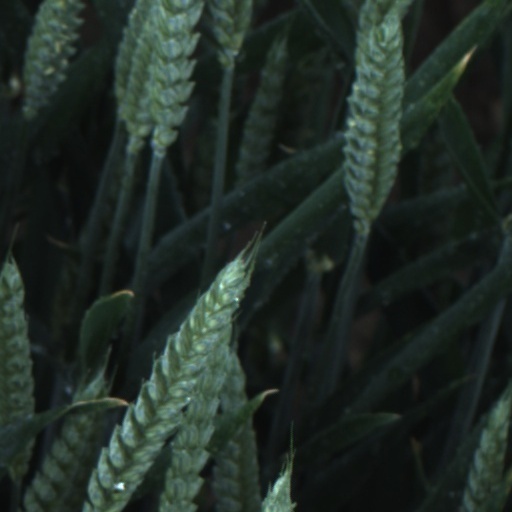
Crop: wheat